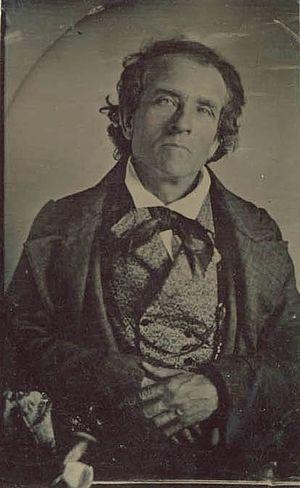
Theodore Diwght Weld, né le 23 novembre 1803 à Hampton, dans le Connecticut, et mort le 3 février 1895 à Hyde Park, dans le Massachusetts était un abolitionniste américain. Il est plus particulièrement connu pour sa compilation, American Slavery As It Is : Testimony of a Thousand Witnesses, élaborée avec l'aide de sa femme Angelina Grimké et de la sœur de cette dernière, Sarah Grimké. Publiée en 1839, elle servit notamment de source d'inspiration à Harriet Beecher Stowe pour la rédaction de son roman à succès La Case de l'oncle Tom.